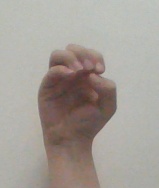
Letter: ha